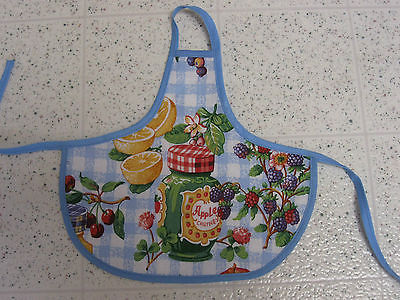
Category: toaster